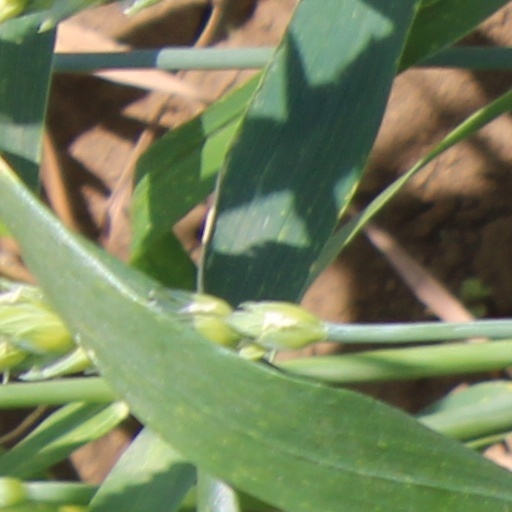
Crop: wheat